Timeline of the 2014 Gaza War

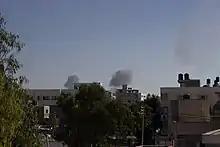
Israeli Air Forces bombing over Ansar site, 8 July 2014

The IDF continued calling up additional reserves on 8 July, stating plans to call up 40,000 or more. Due to the rocket fire from the Gaza Strip into Israel, the IDF Home Front Command closed all summer camps and banned gatherings of more than 300 people within 40 km of Gaza, while universities suspended studies and final exams, and people were cautioned to stay close to shelter. In Gaza, 37,000 students who had completed high school had their graduation delayed.